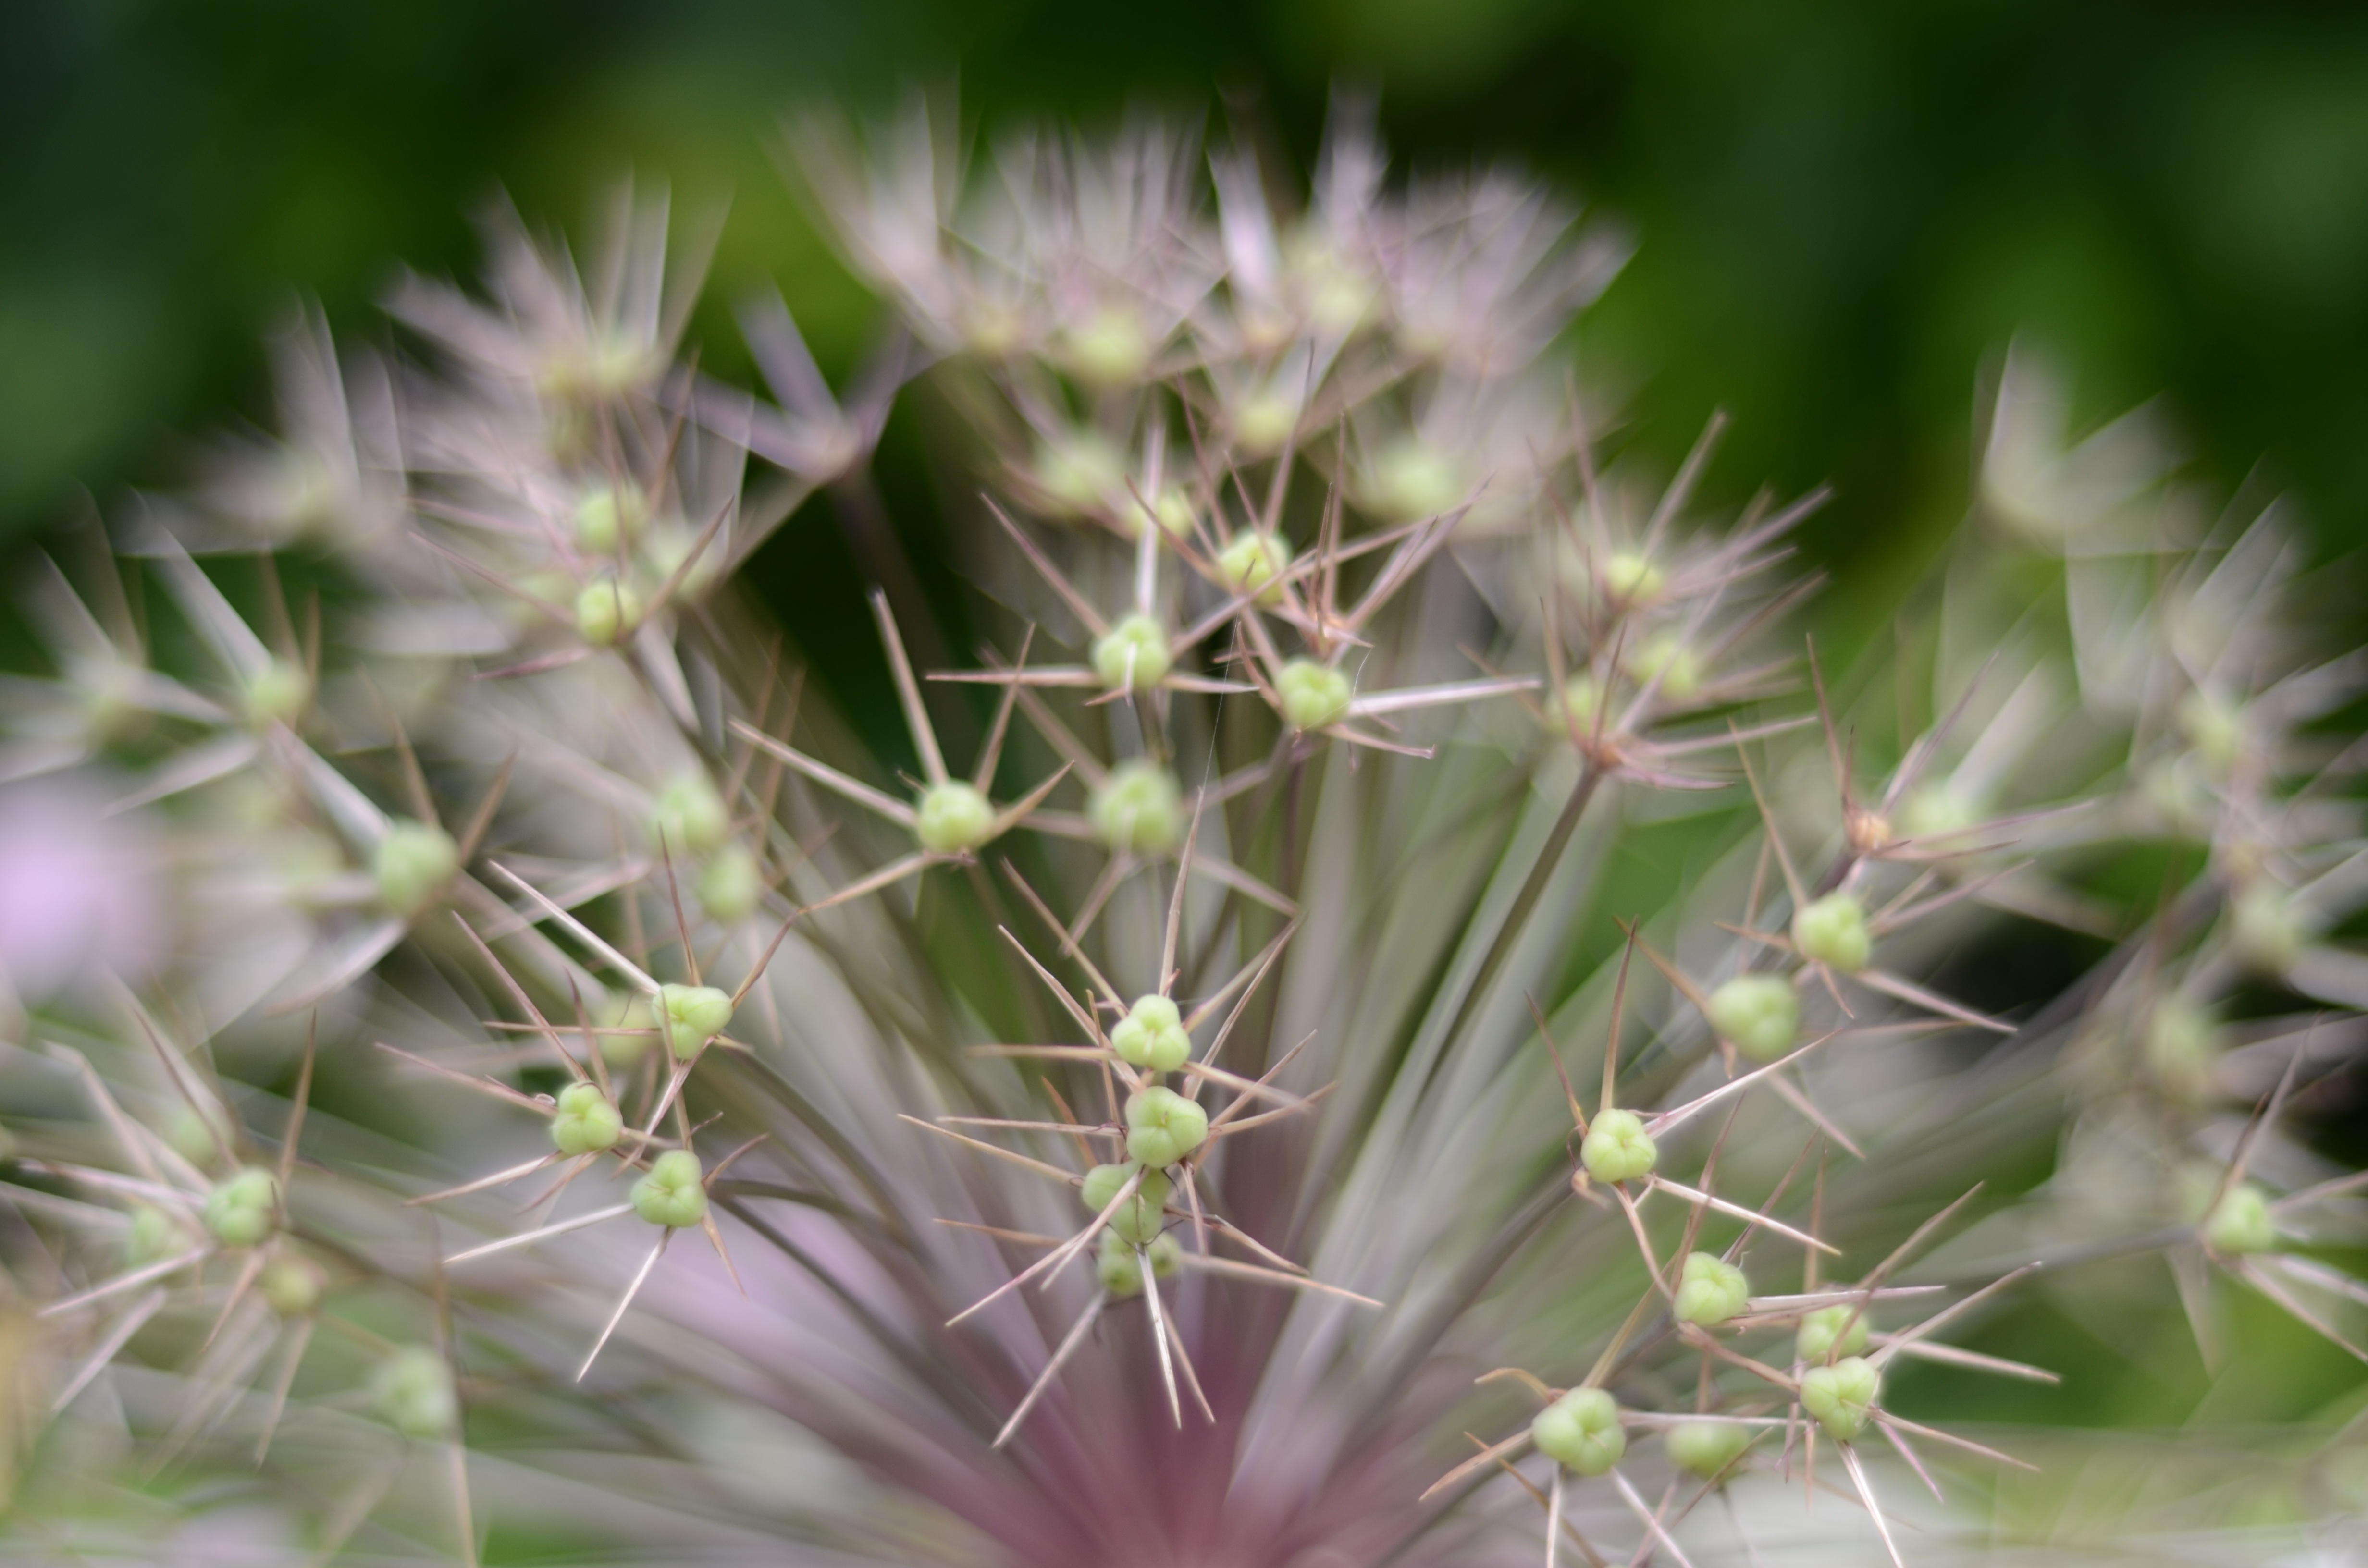
plant, flower, botany, flora, wildflower, close up, thistle, macro photography, flowering plant, daisy family, plant stem, land plant, thorns spines and prickles